Mary Maverick

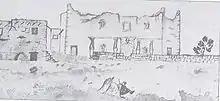
In 1838, Maverick drew this sketch of the Alamo Mission in San Antonio de Bexar.

In October 1837, Mary Maverick, her brother, son, and seven slaves left South Carolina. After a brief stop in Tuscaloosa, they left for the Republic of Texas on December 7, accompanied by her fifteen-year-old brother, Robert Adams, and three additional slaves. The party crossed into Texas near New Year's Day 1838. On February 4, they rented rooms at the home of George Sutherland, and for four months Maverick remained there while her husband continued on to San Antonio.